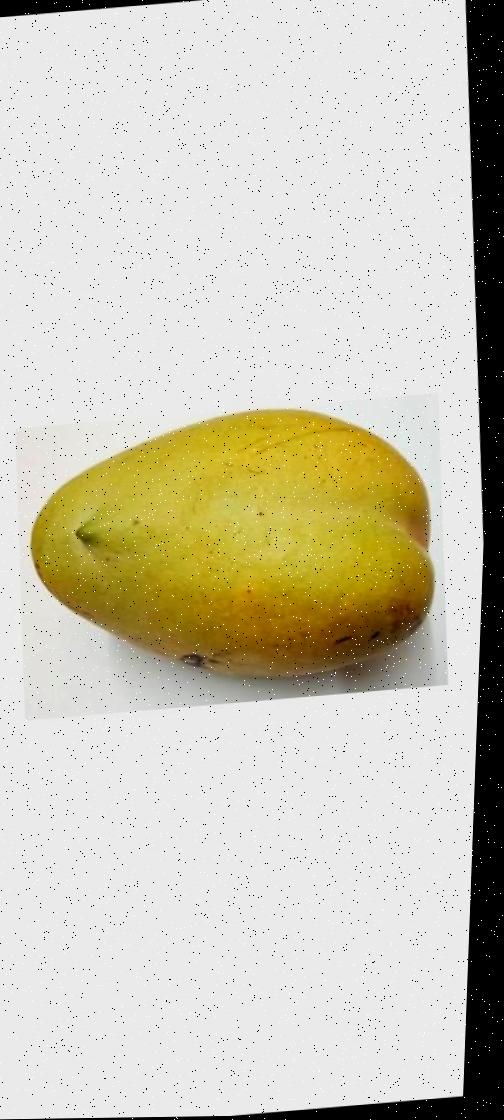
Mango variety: Bari-11